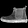
Label: Ankle boot